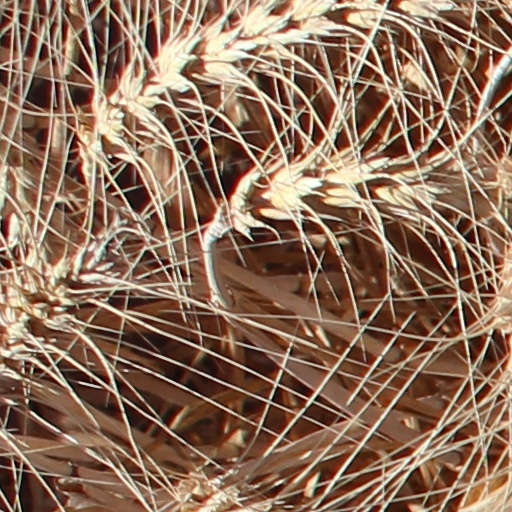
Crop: wheat